United States Army Border Air Patrol

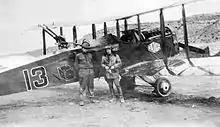
90th Squadron (Attack) – Dayton-Wright DH-4, Sanderson Field, Texas, 1919

The ransom was paid for one of officers but when Matlack took the remaining $7,500 to get Lieutenant Davis. On the way to the rendezvous he overheard two of Renteria's men talking about killing him and Davis as soon as the rest of the ransom money was paid. At the rendezvous, Matlack pulled a gun, told the Mexicans to tell Renteria to “go to hell,” and rode off with Davis and the money. Avoiding the ambush, Matlack and Davis safely crossed into the United States.